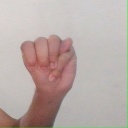
अक्षर: म